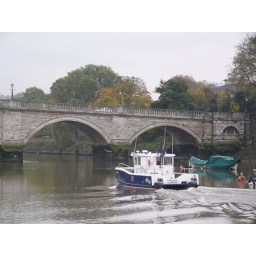
A Port of London River Patrol boat heads under the famous bridge at Richmond